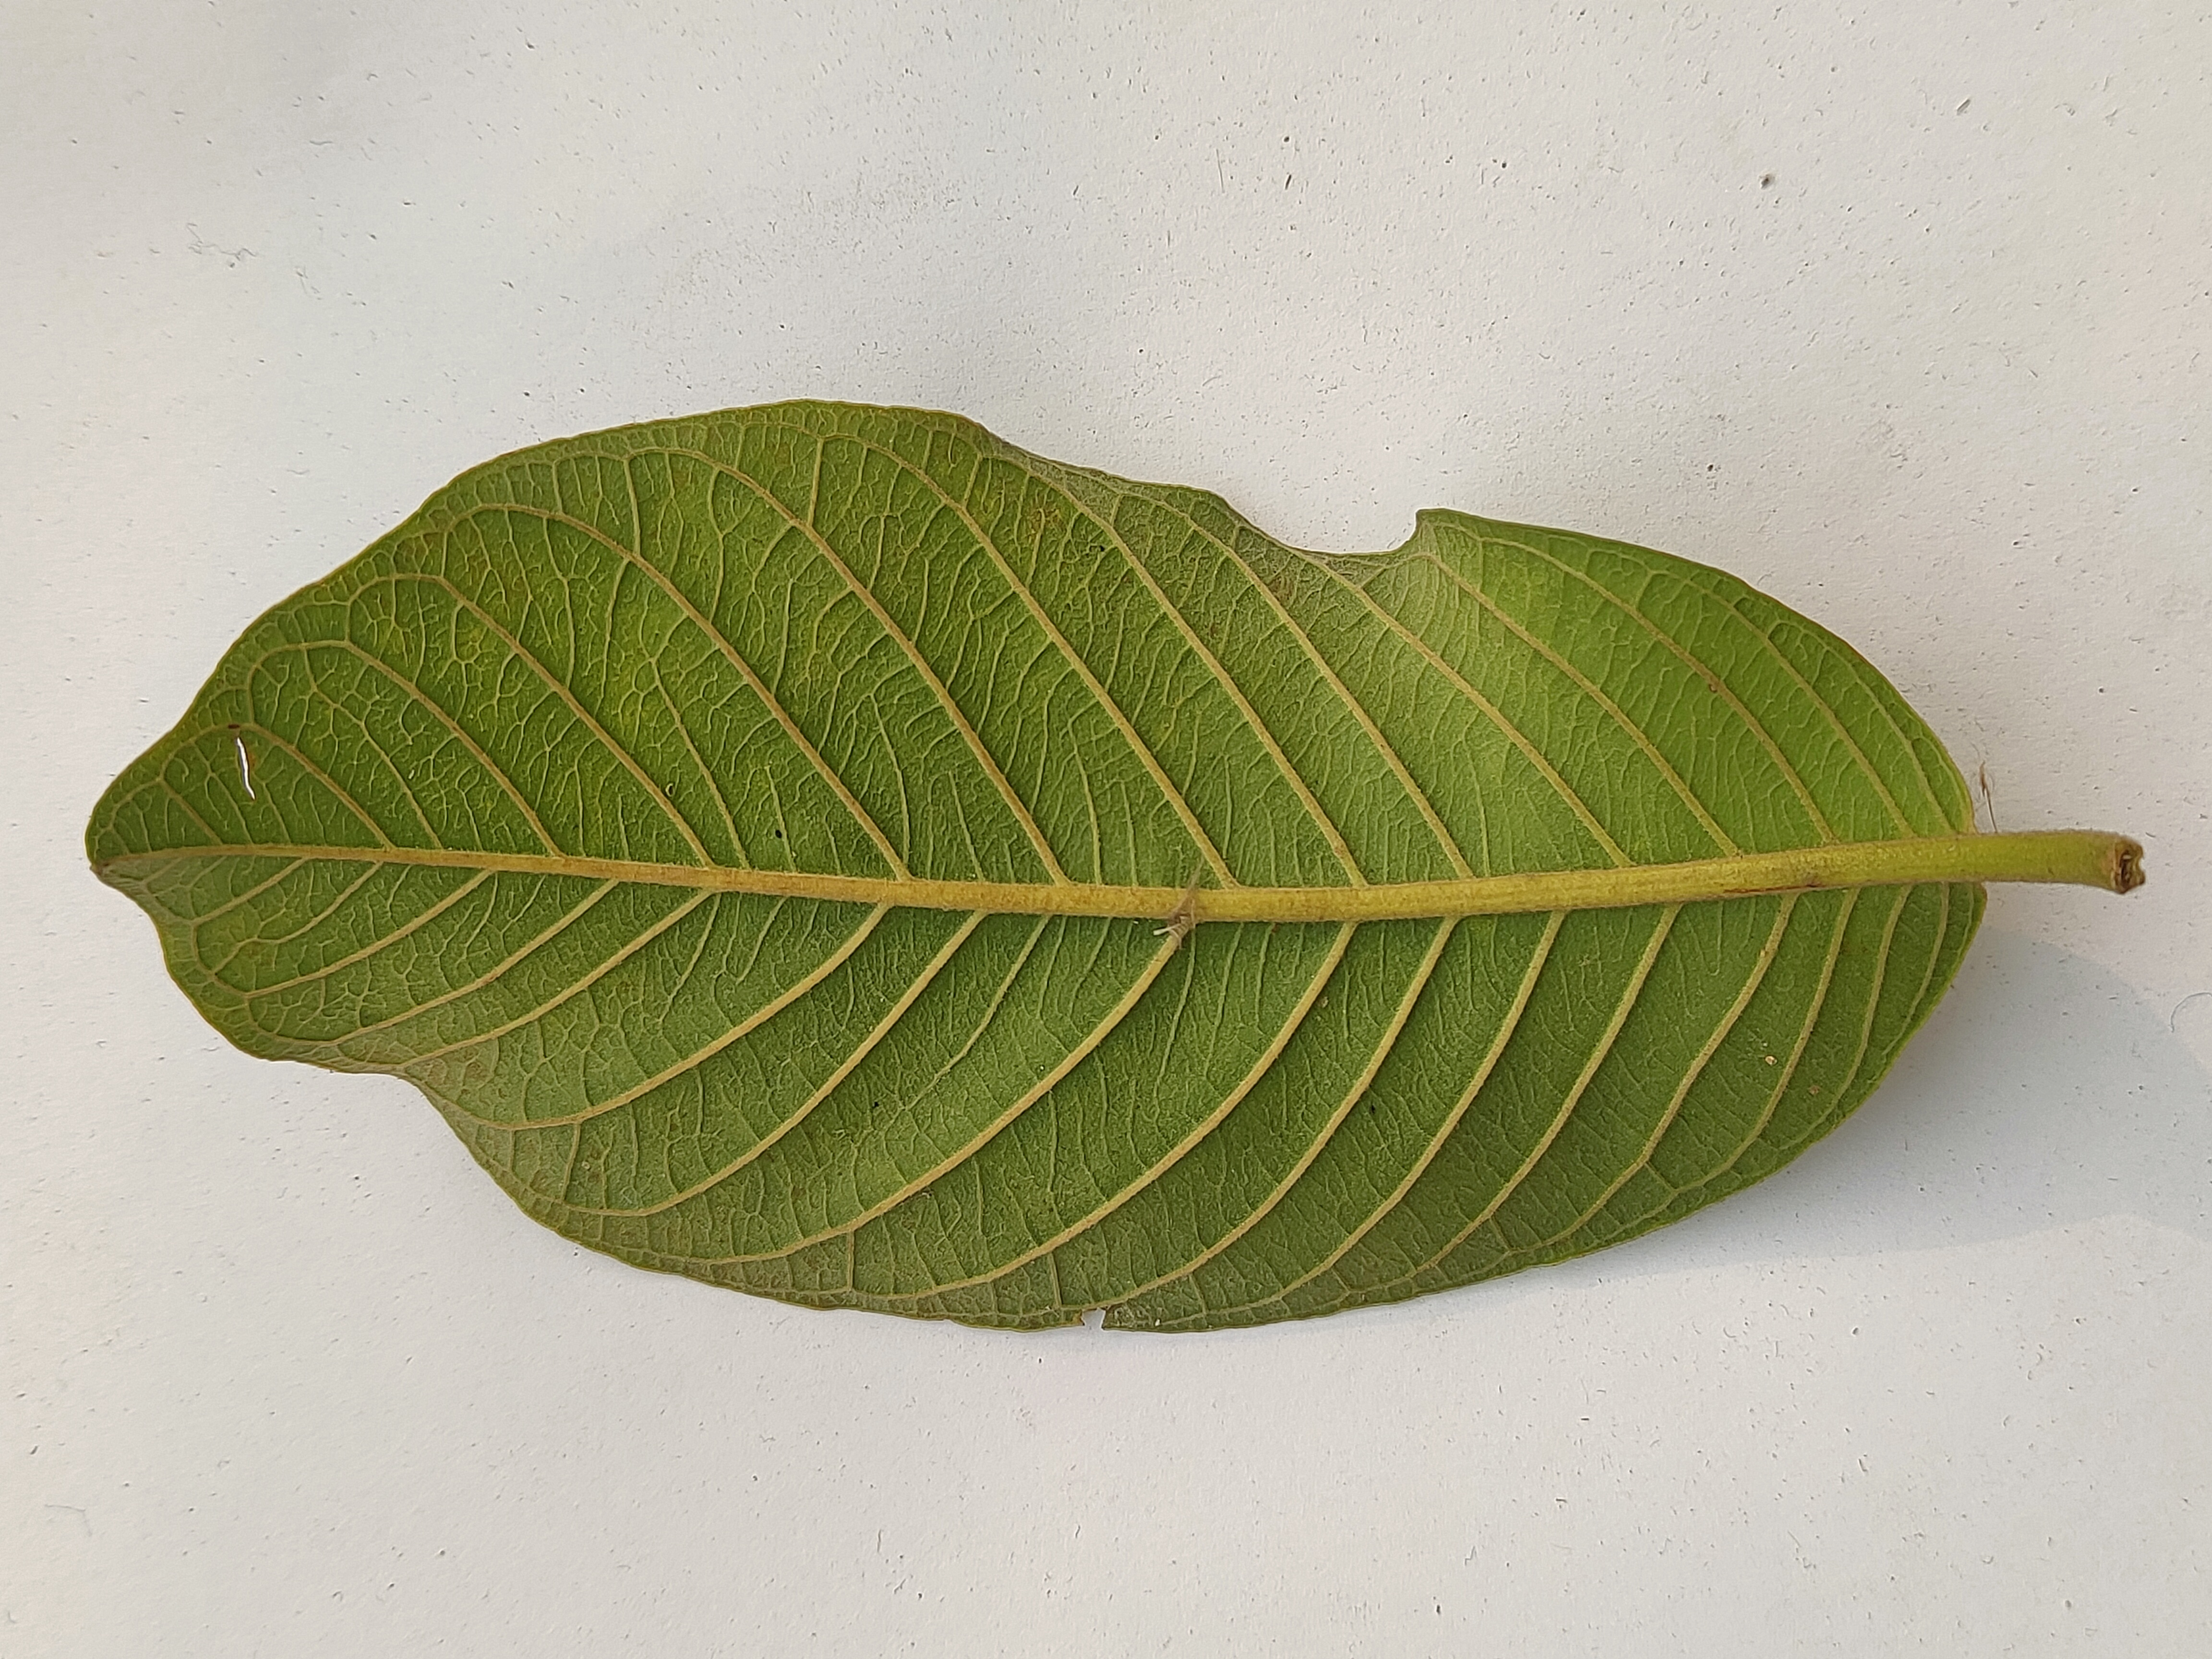
Leaf variety: Guava